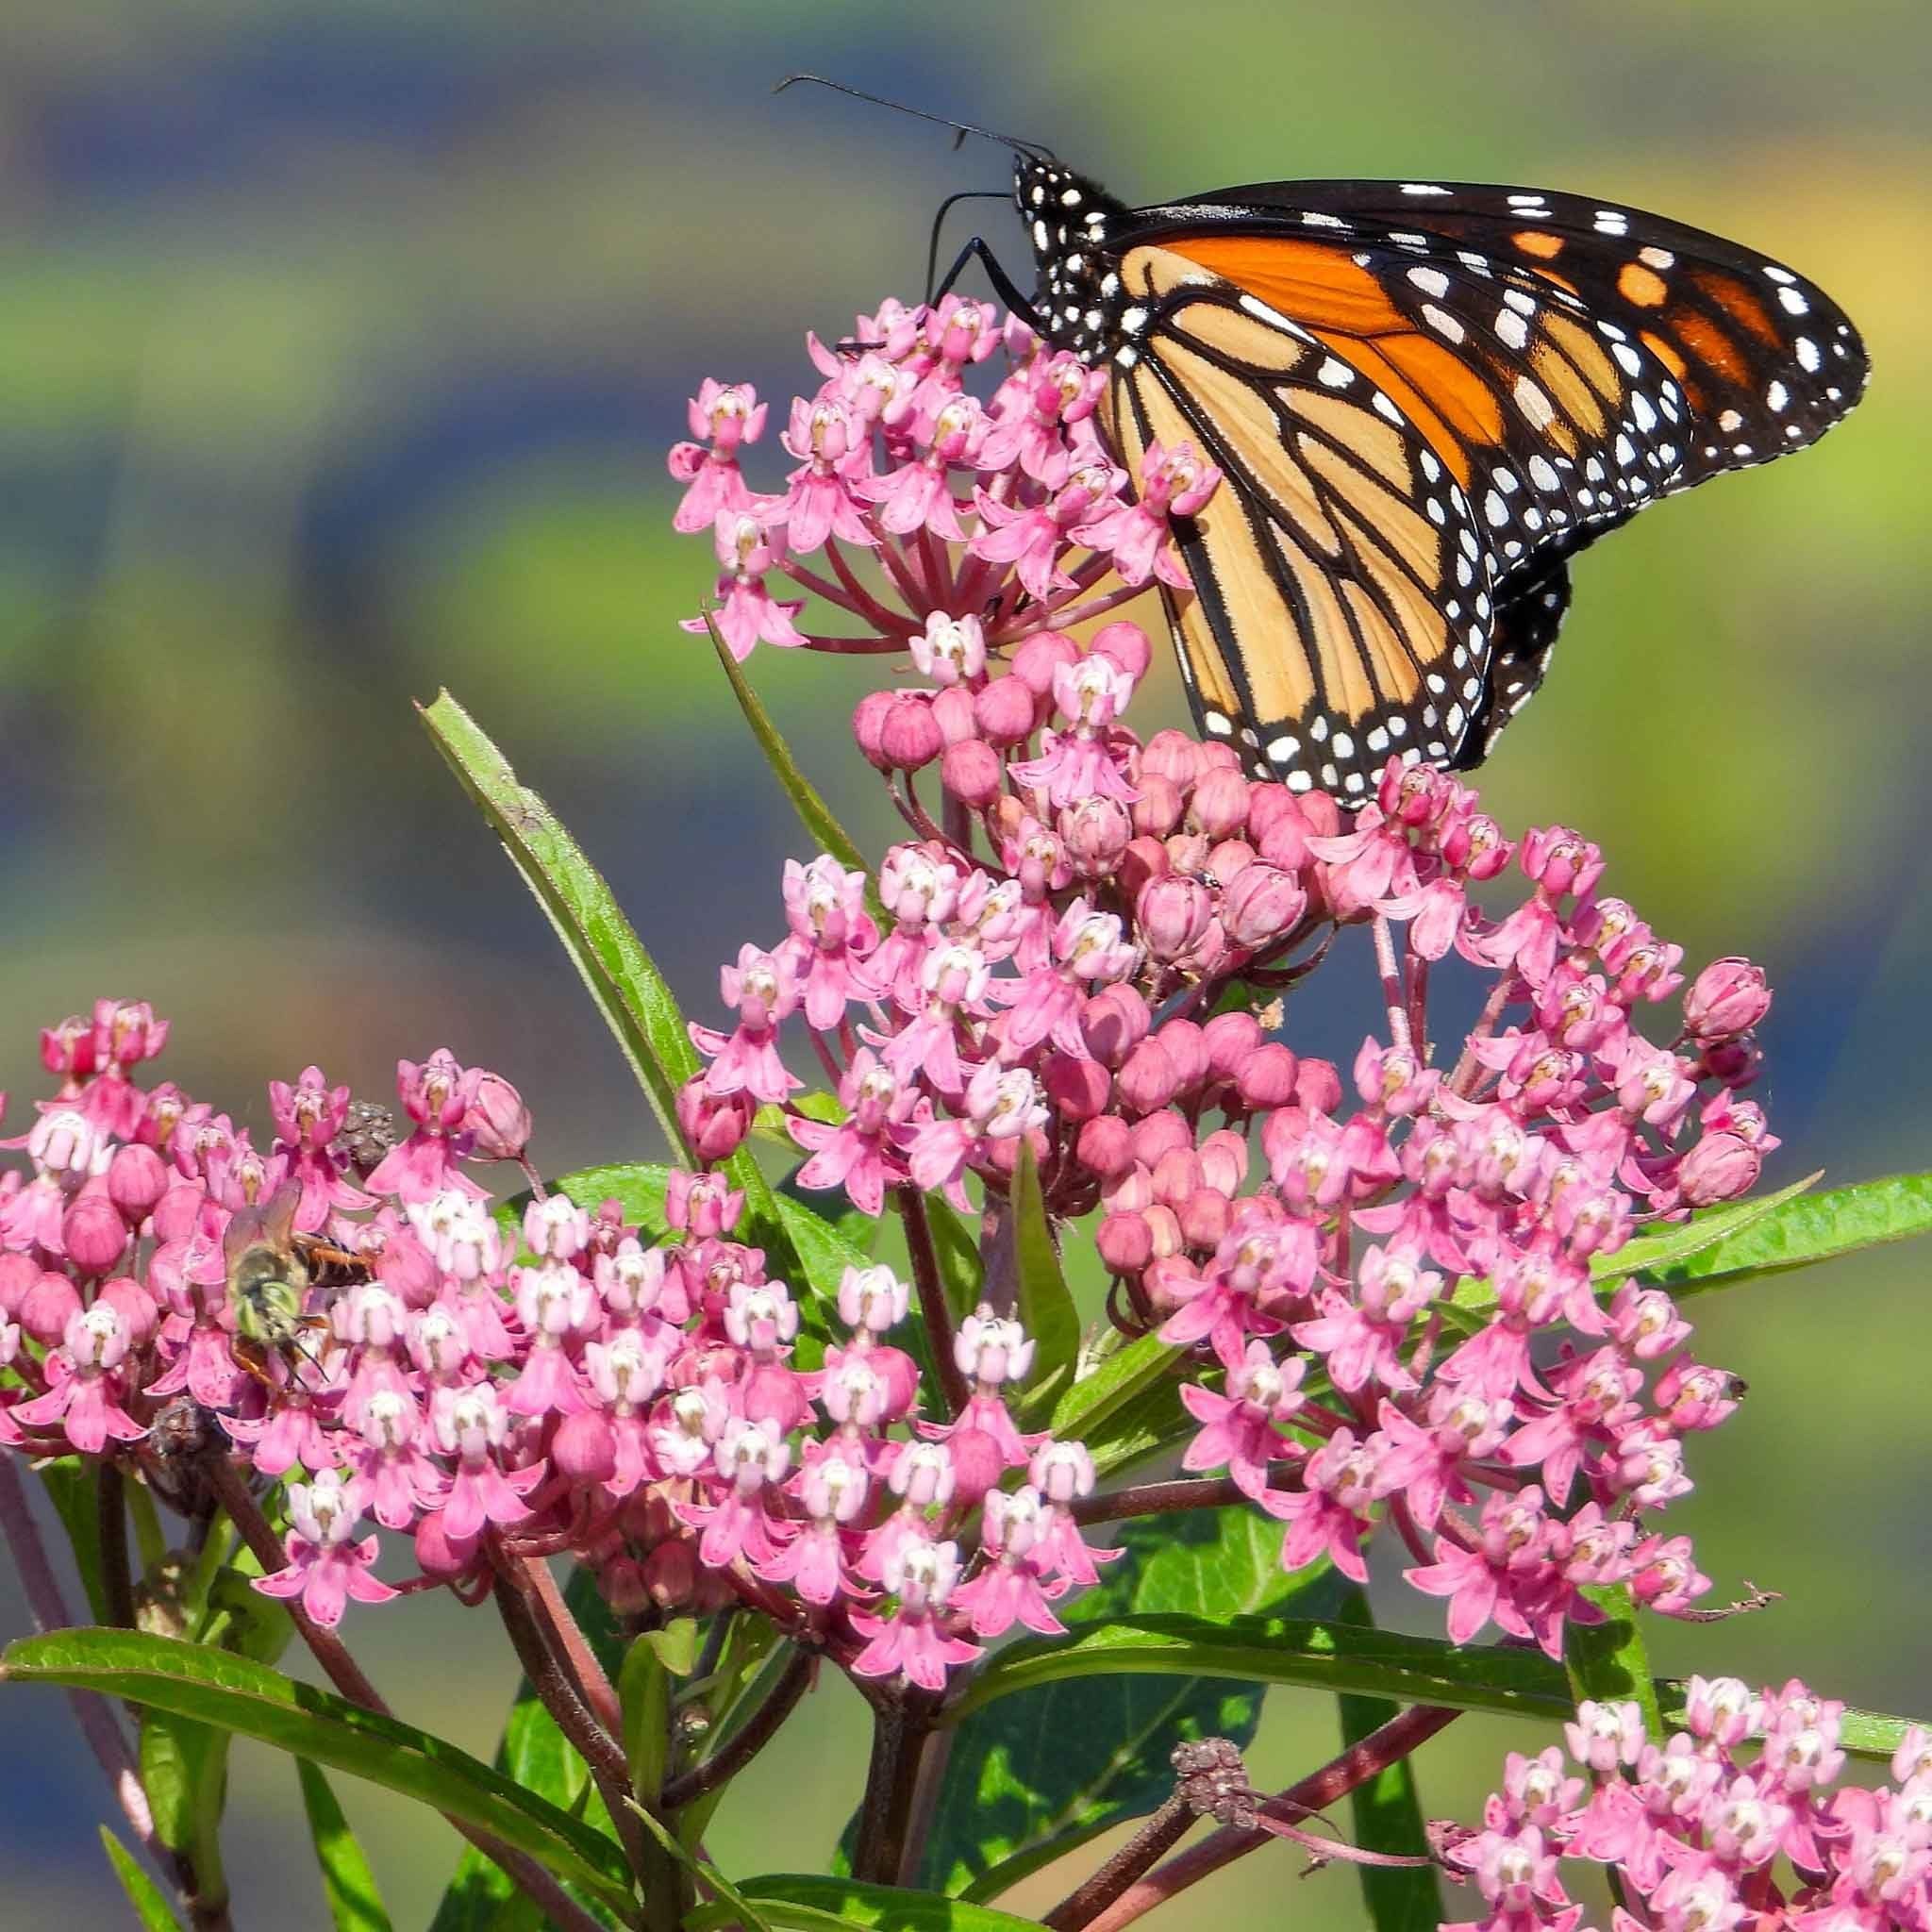
Item Name: Eden Brothers Swamp Milkweed Seeds - Carmine
Bullet Point 1: Tall growing perennial pollinator attractor
Bullet Point 2: Heirloom variety with fragrant pink & purple summer blooms
Bullet Point 3: Thrives in bright, sunny growing areas
Product Description: Grow Butterfly Weed Seeds - Plant Swamp Milkweed Carmine Named Butterfly Weed for a reason, this attractive and fragrant perennial will draw butterflies (and bees, and birds!) to your garden like a magnet! Impossibly attractive to pollinators, it almost doesn't matter that Carmine Butterfly Milkweed offers lovely purple/pink blooms from summer through early fall.
Value: 0.16
Unit: Ounce

Price: 12.82